Vahagn Khachaturyan

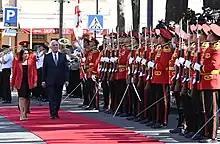
Salome Zourabichvili and President Khachaturyan meeting in Tbilisi, 30 May 2022.

Following the resignation of President of Armenia Armen Sarkissian in January 2022, the ruling Civil Contract Party nominated Khachaturyan for the presidency. He was elected president by the Armenian parliament in the second round of voting. He was inaugurated on 13 March 2022.